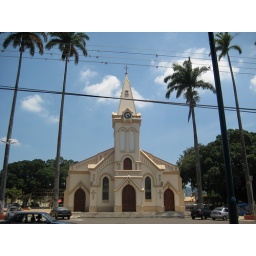
I think this Catholic church is so pretty, especially framed by the giant palm trees and the blue sky.